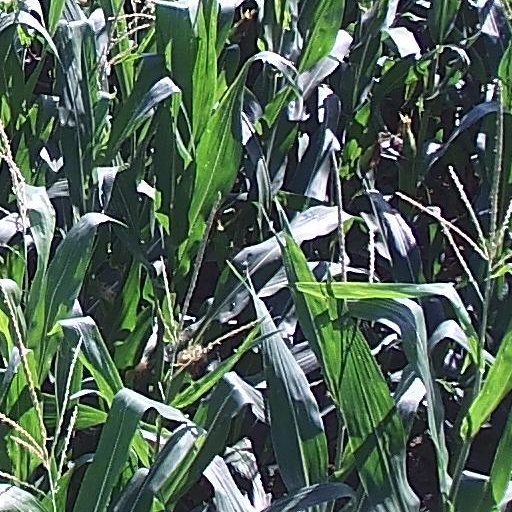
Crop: maize; corn